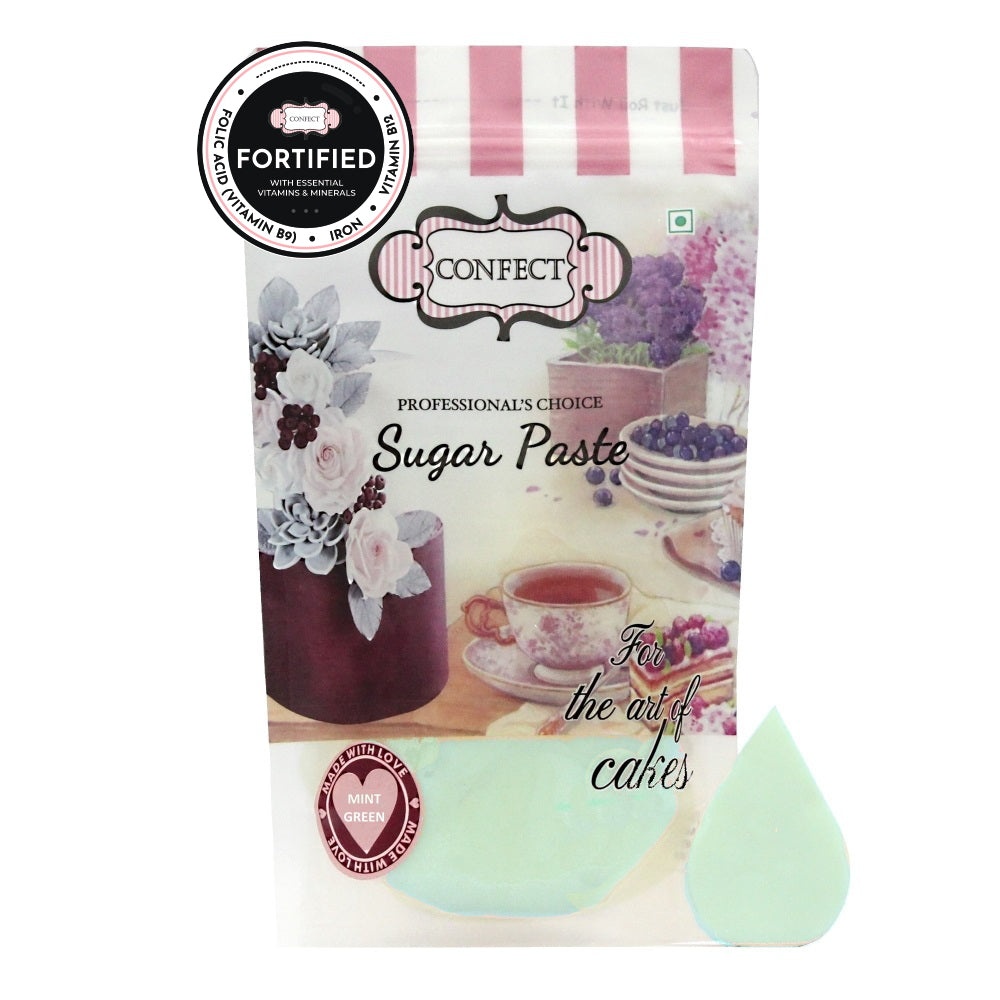
Mint Green Fondant | Edible Nutritional Sugarpaste 1 Kg
Brand: Confect
Best before 16 months from date of manufacturing.
Category: Food, Beverages & Tobacco > Food Items > Cooking & Baking Ingredients > Edible Baking Decorations